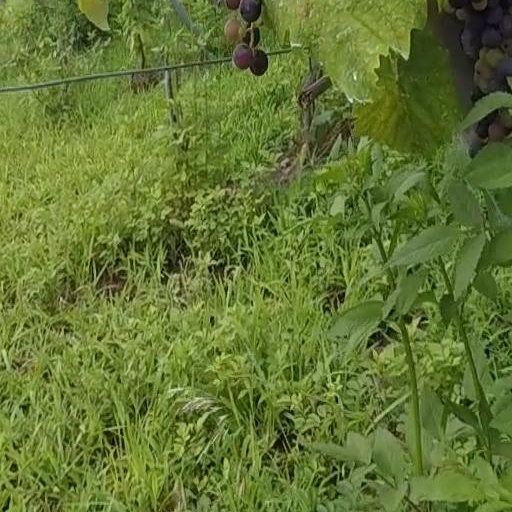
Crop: grape